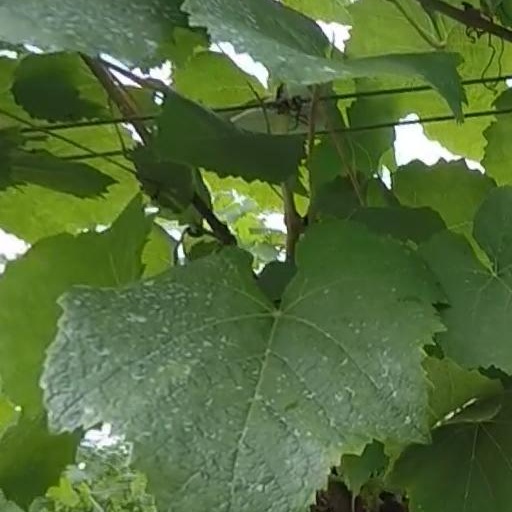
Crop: grape